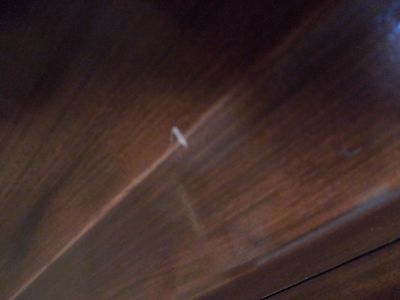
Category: cabinet